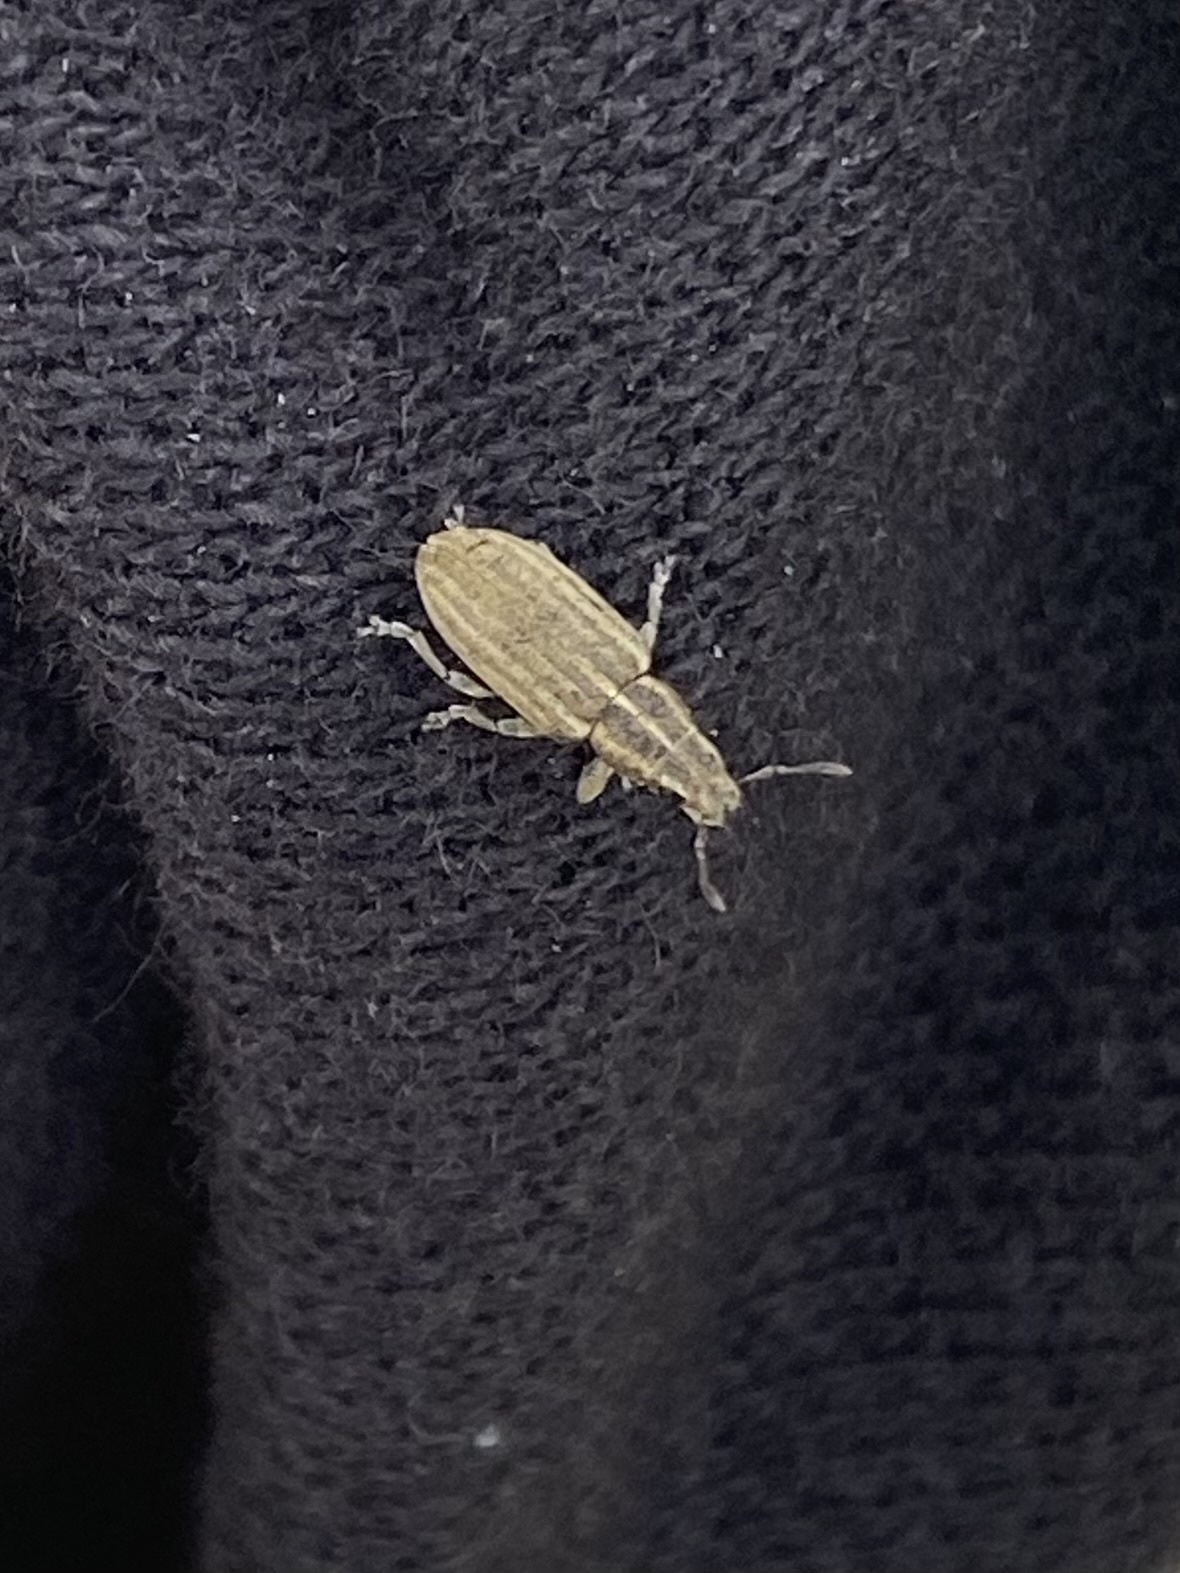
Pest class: pea_leaf_weevil